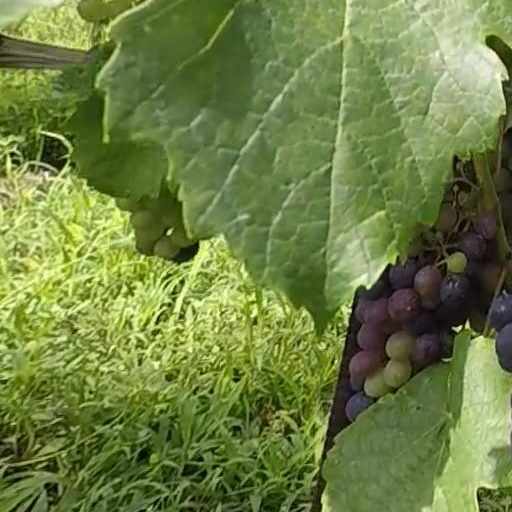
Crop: grape